Black-figure pottery

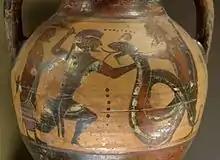
Cadmus and the dragon on a belly amphora, /550 BC, now in the Louvre, Paris

In the meantime at least eight vase painters can be distinguished. Five painters, the Arkesilas Painter (565–555), the Boreads Painter (575–565), the Hunt Painter, the Naucratis Painter (575–550) and the Rider Painter (550–530) are considered to be the more important representatives of the style, while other painters are regarded as craftsmen of lesser ability. The images are usually angular and stiff, and contain animal friezes, scenes of daily life, especially symposia, and many mythological subjects. Of the latter, Poseidon and Zeus are depicted especially frequently, but also Heracles and his twelve labors as well as the Theban and Trojan legend cycles. Especially on the early vases, a gorgon grimace is placed in a cup tondo. A depiction of the nymph Cyrene and a tondo with a rider with a scrolling tendril growing from his head (name vase of the Rider Painter) are exceptional. Also important is a cup with an image of Arcesilaus II. The Arcesilas cup supplied the pragmatic name for the Arcesilas Painter. It is one of the rare depictions on Greek pottery of current events or people. The subjects suggest Attic influence. A reddish purple was the main opaque color. At present over 360 Laconian vases are known, with almost a third of them, 116 pieces, being attributed to the Naucratis Painter. The decline around 550 BC of Corinthian black-figure vase painting, which had an important influence on Laconian painting, led to a massive reduction in the Laconian production of black-figure vases, which came to an end around 500 BC. The pottery was very widely distributed, from Marseille to Ionian Greece. On Samos, Laconian pottery is more common than Corinthian pottery because of the close political alliance with Sparta.